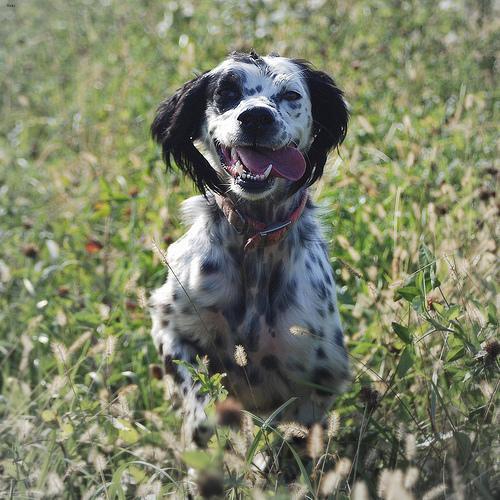
english setter